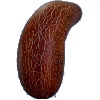
Label: Cucumber Ripe 1